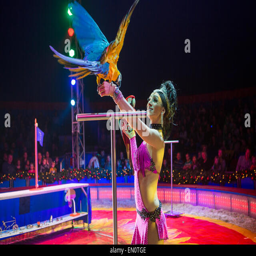
a new law does not allow wild animals to perform in person